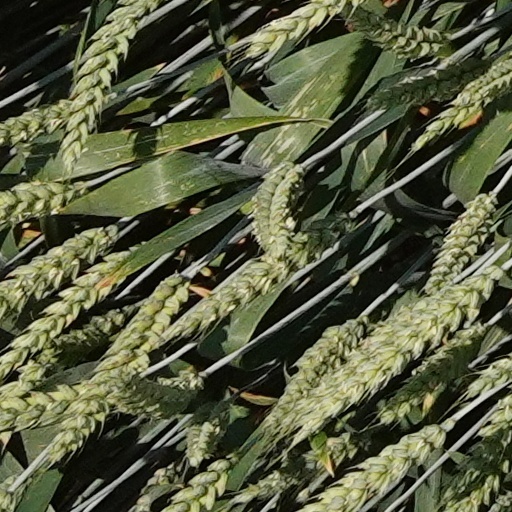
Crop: wheat